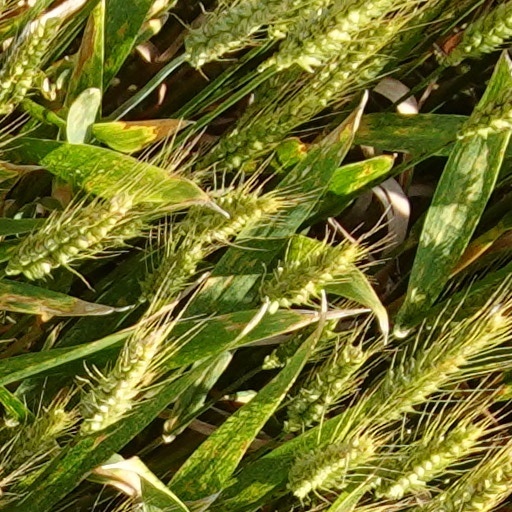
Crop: wheat